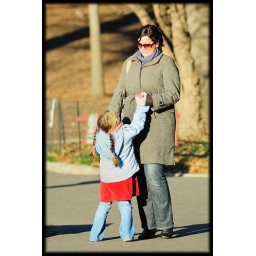
A mother and daughter pal around by the boat lake in Central Park.